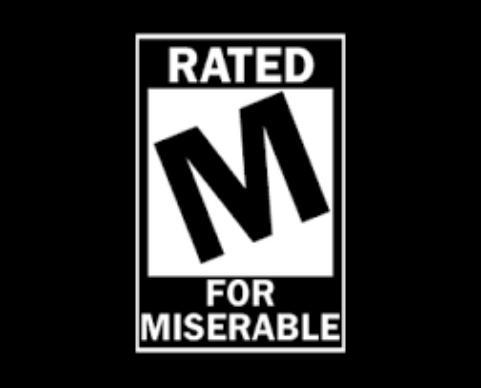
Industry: Others